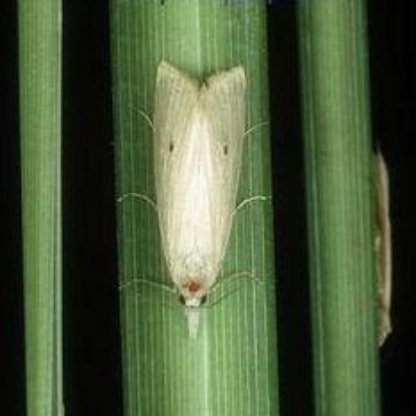
Nhãn: Sâu đục thân (Rice yellow stem borer)